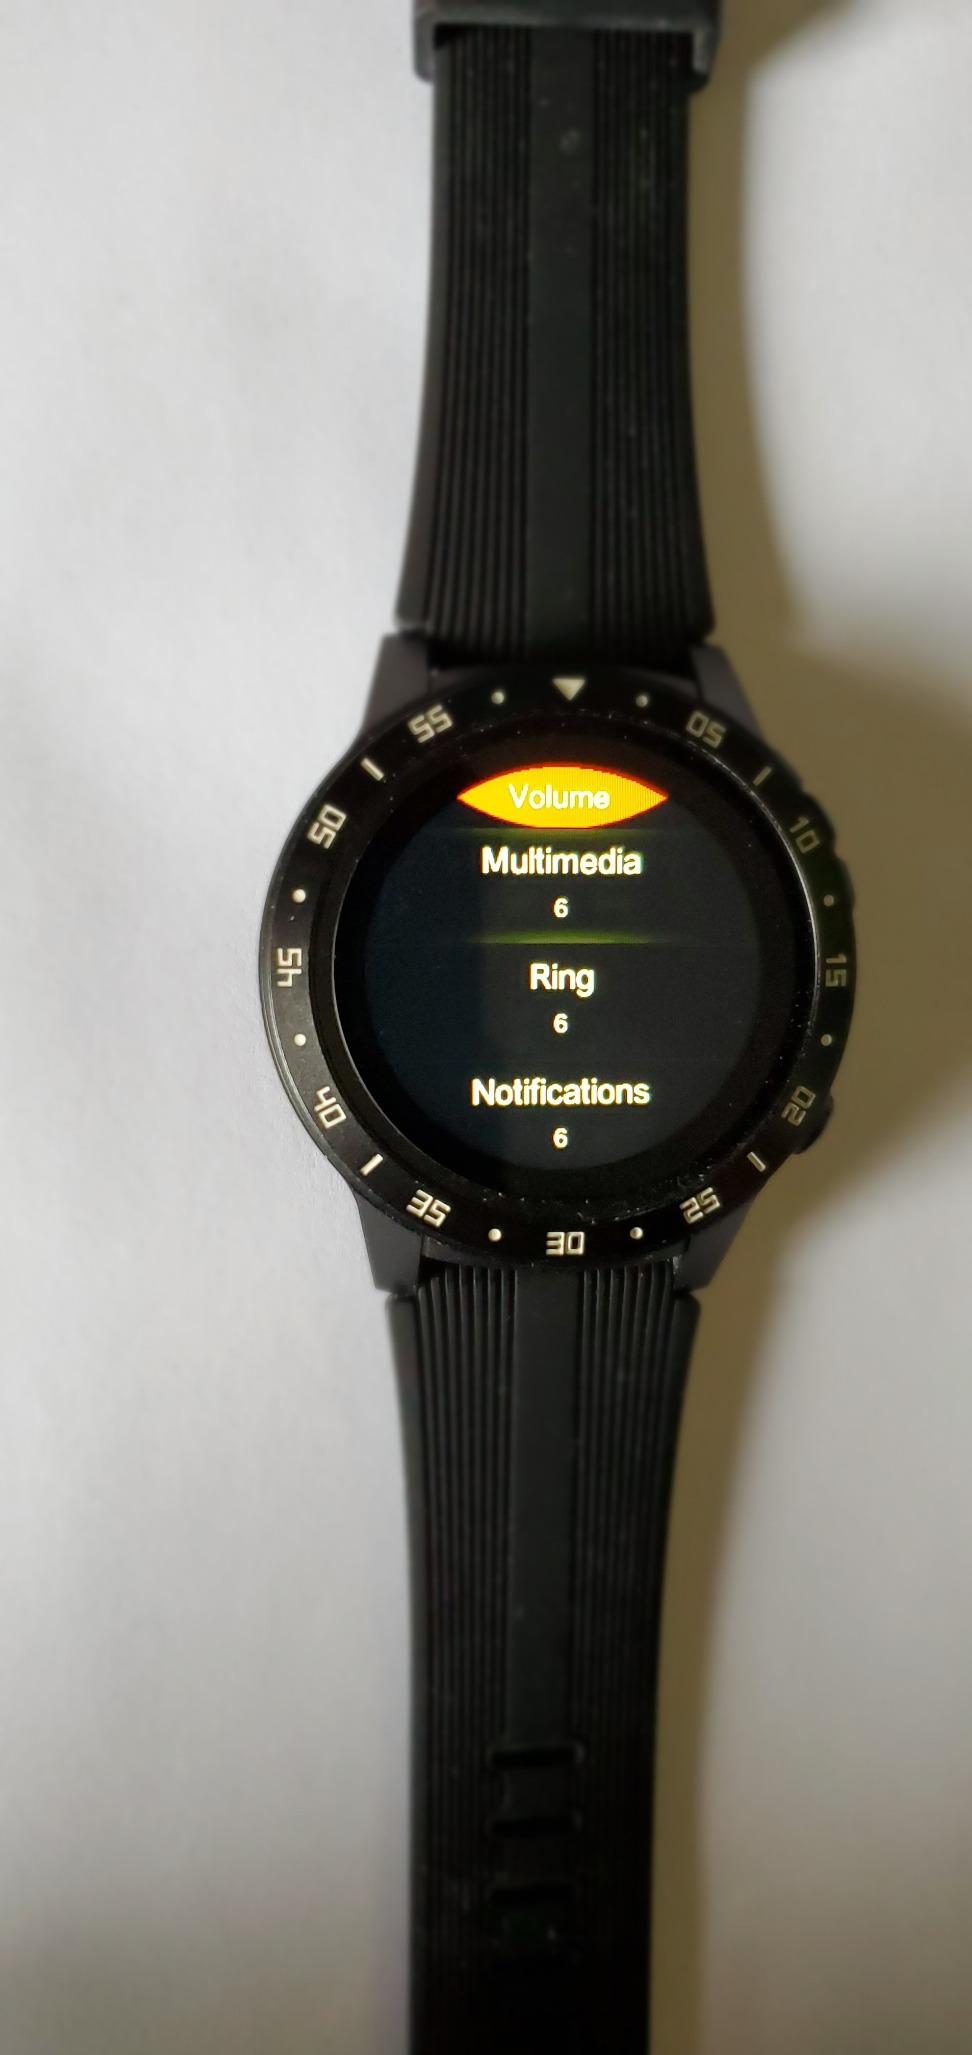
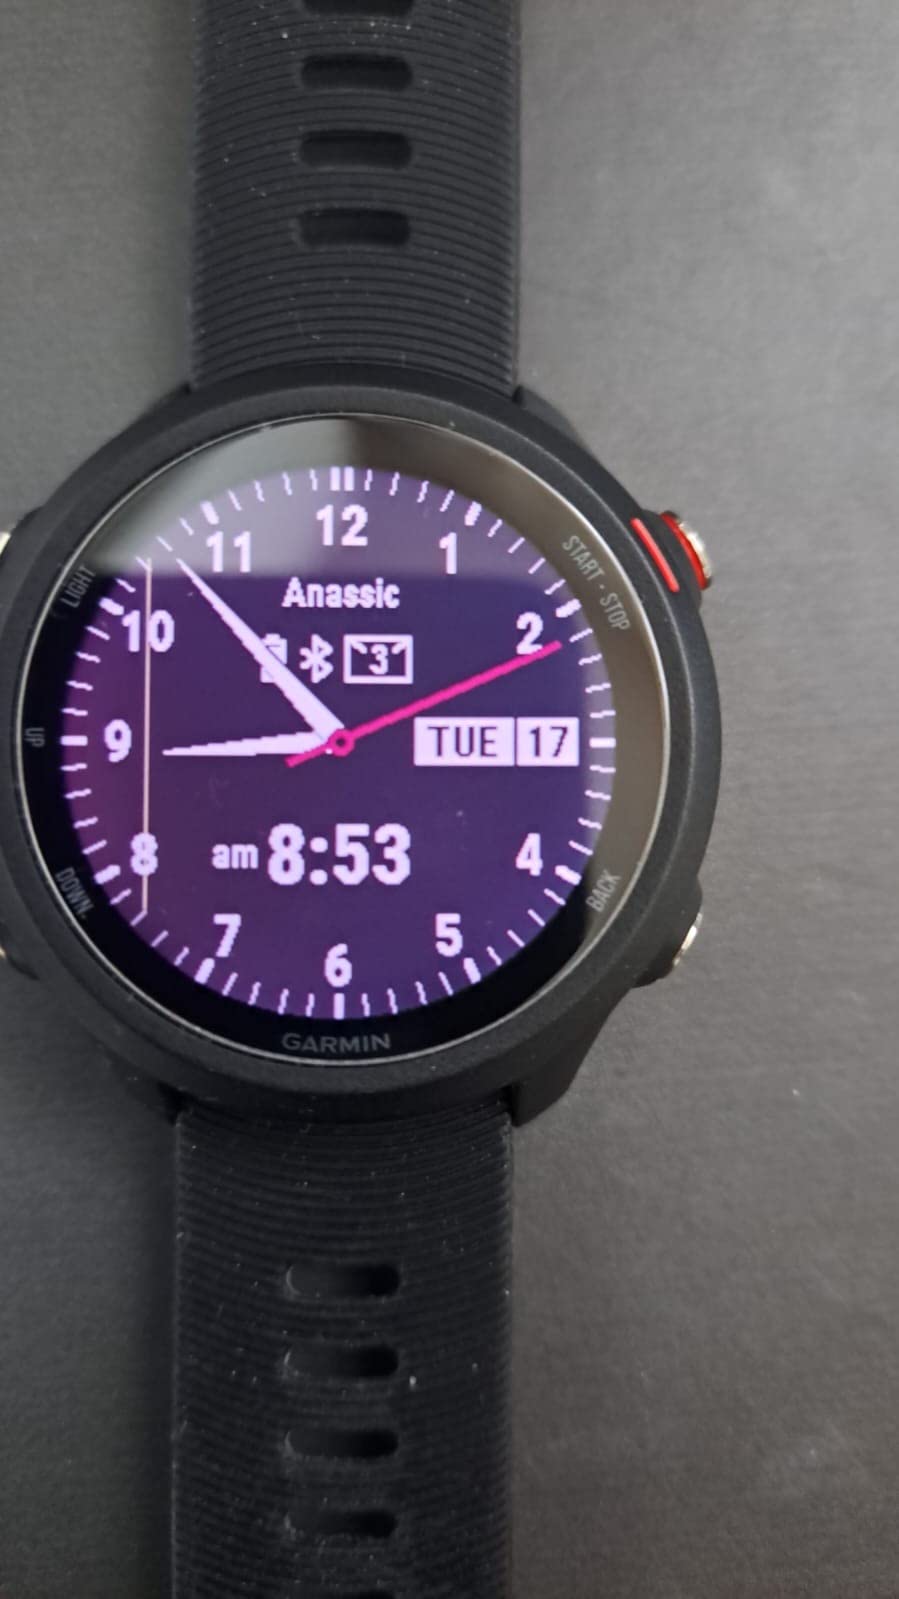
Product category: smartwatch
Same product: no